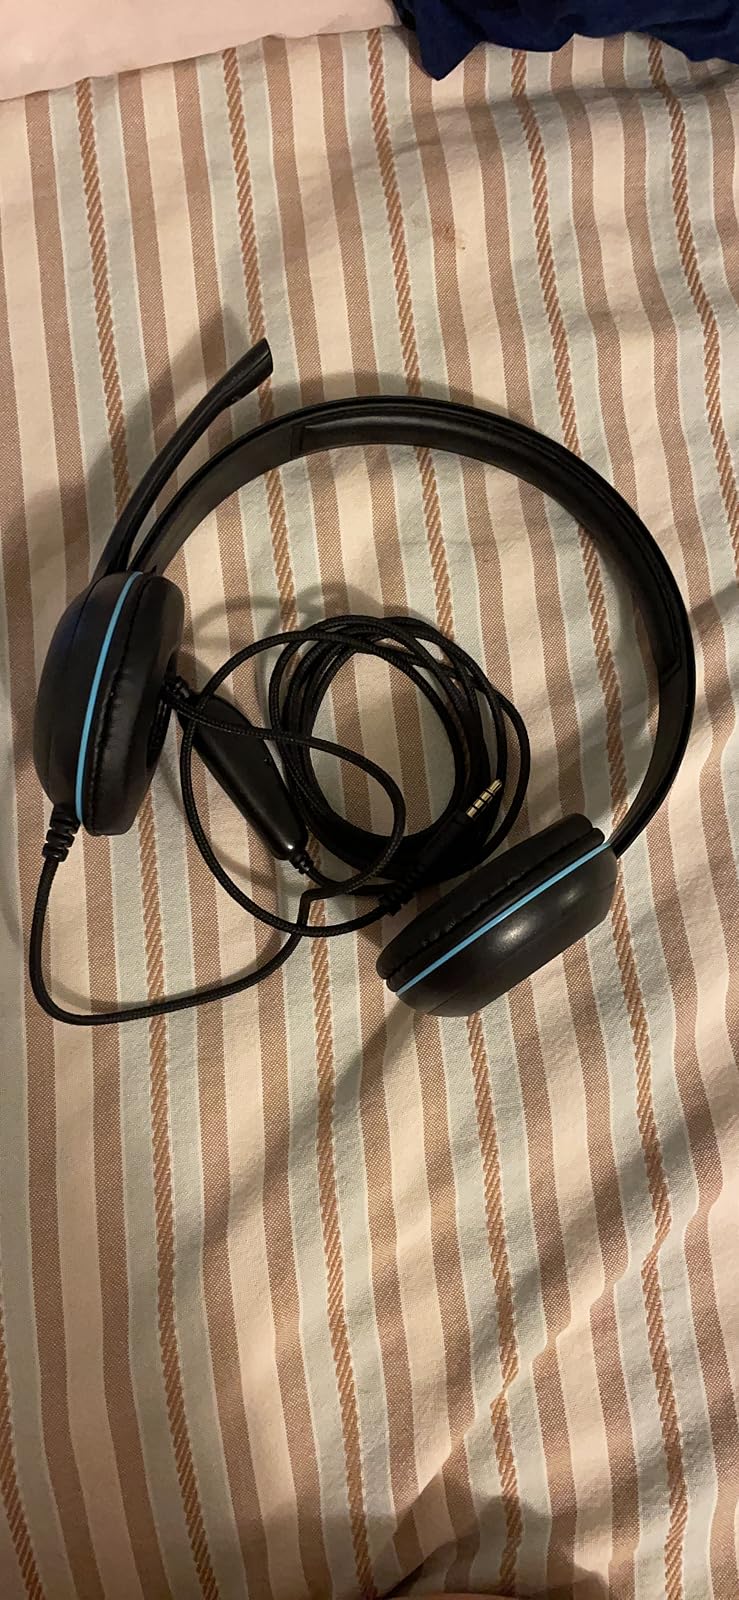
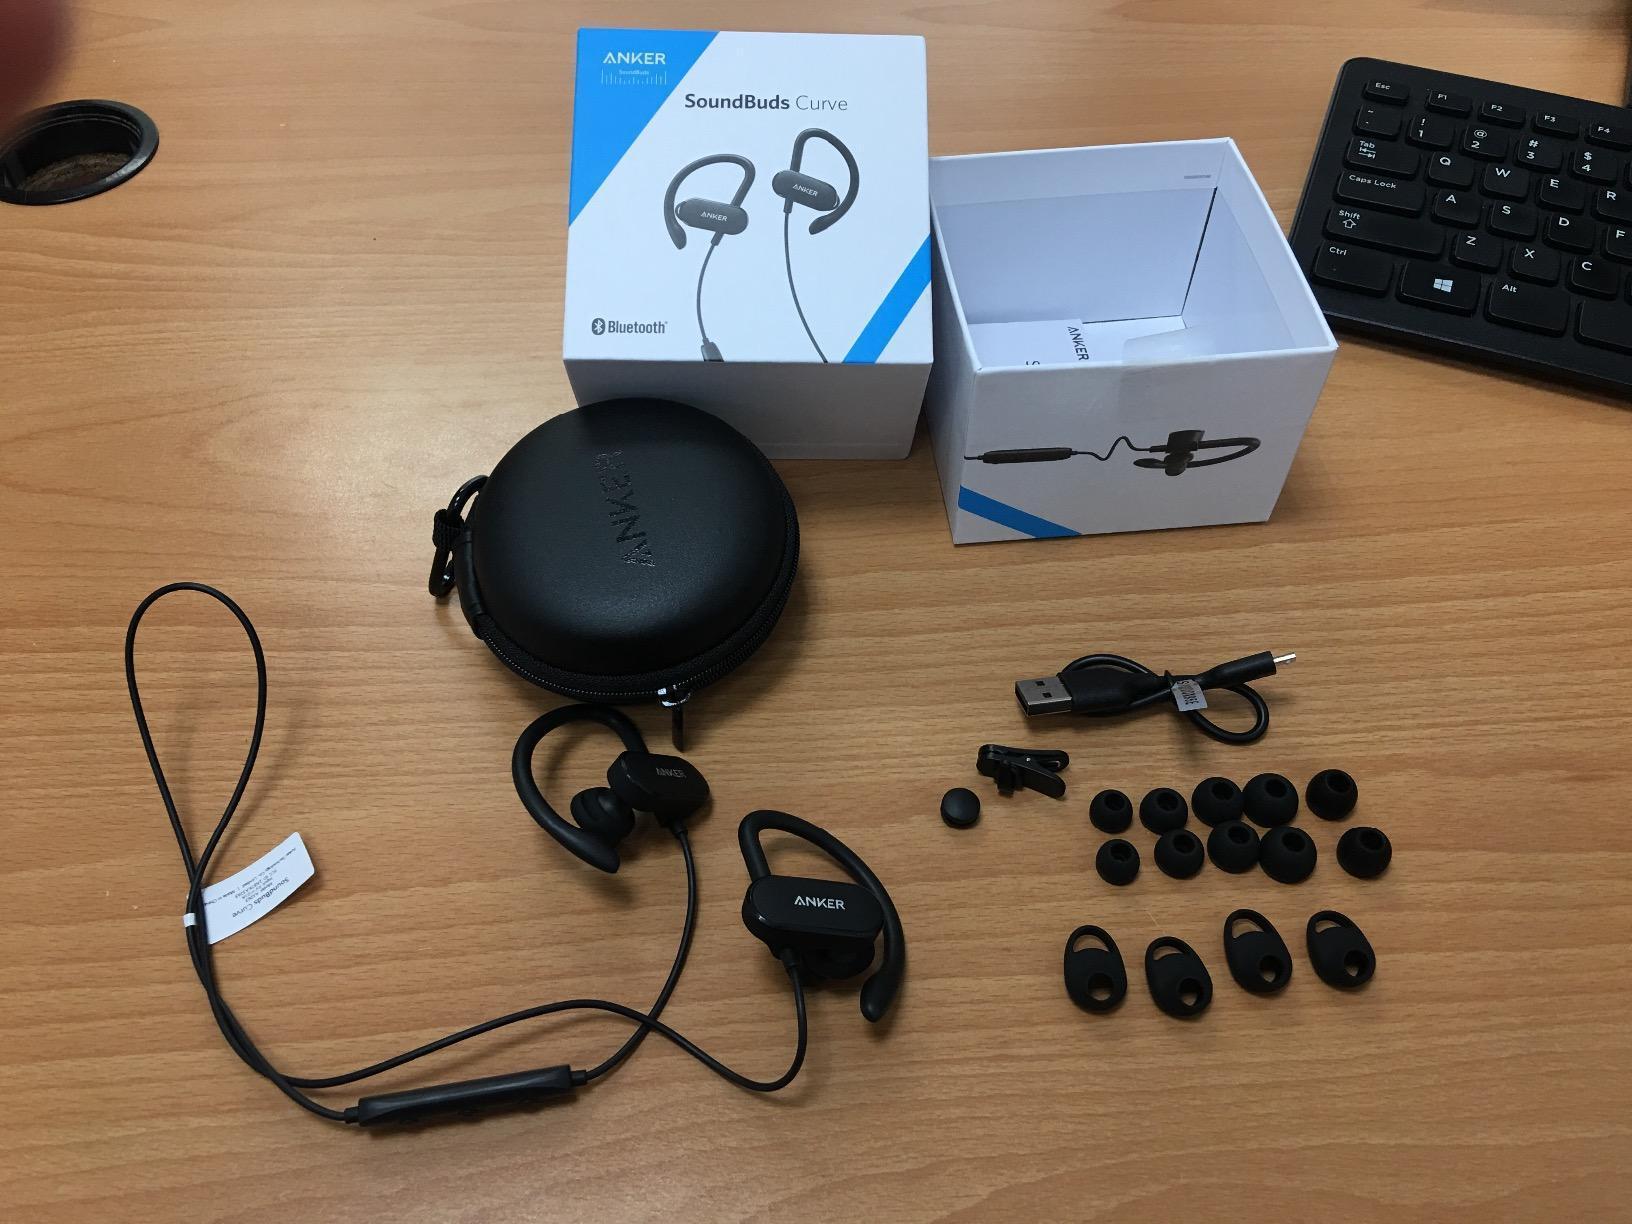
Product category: headphones
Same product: no